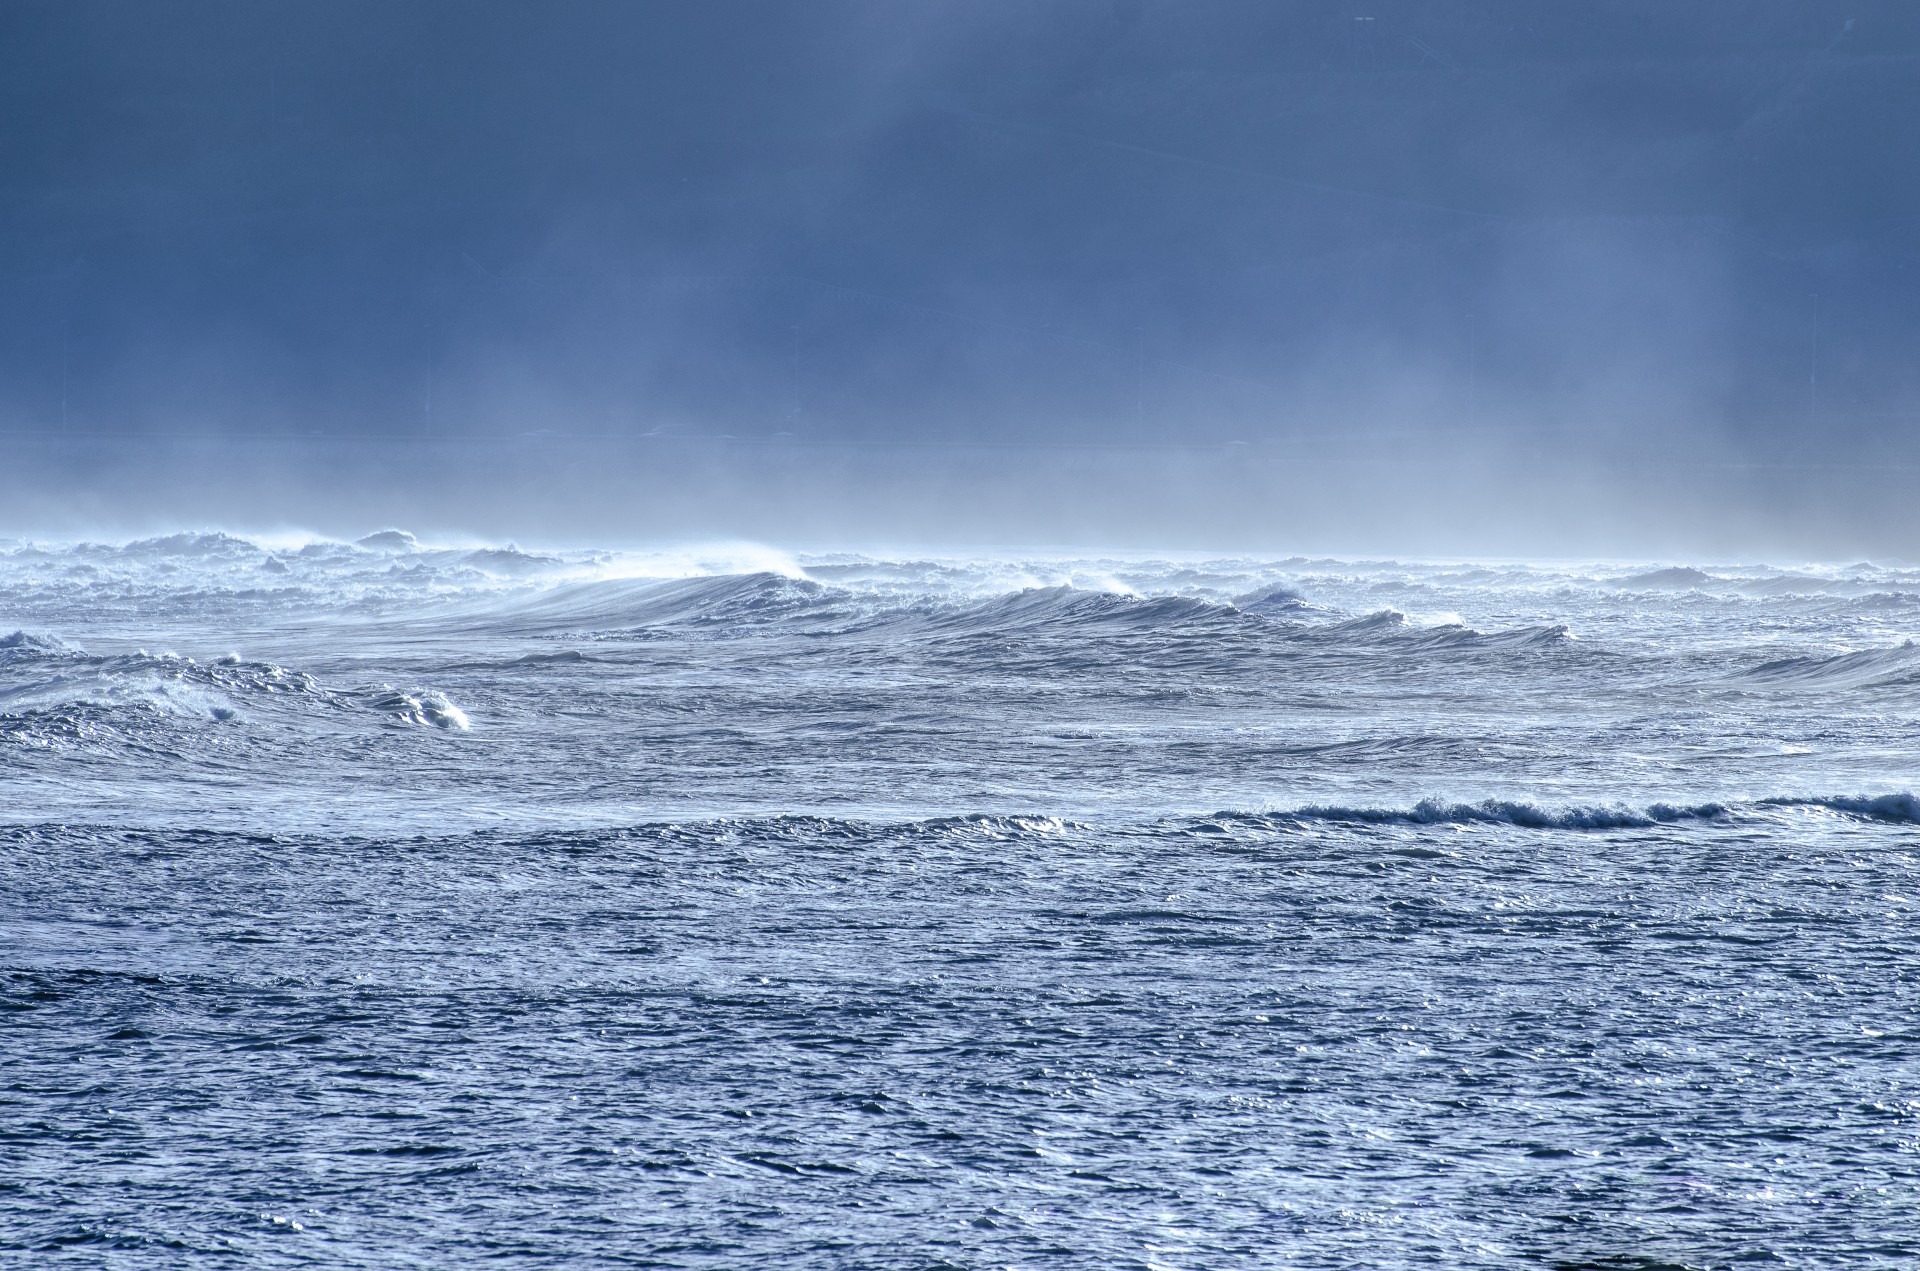
beach, sea, coast, outdoor, ocean, horizon, liquid, cloud, sky, sunshine, shore, wave, adventure, summer, surf, spray, clean, blue, arctic, power, waves, cool, pacific, arctic ocean, marine mammal, shorebreak, wind wave